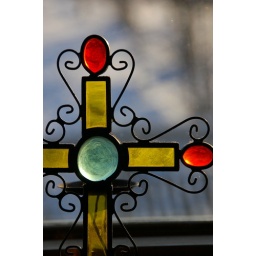
glass cross against window 2